History of Google

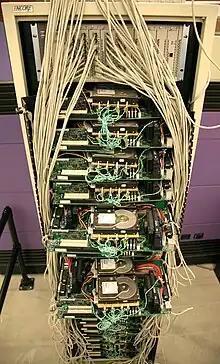
The first iteration of Google production servers was built with inexpensive hardware and was designed to be very fault-tolerant.

Both Brin and Page had been against using advertising pop-ups in a search engine, or an "advertising funded search engines" model, and they wrote a research paper in 1998 on the topic while still students. They changed their minds early on and allowed simple text ads.